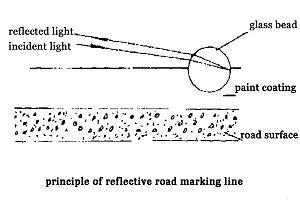
"Dans le domaine du marquage routier, on désigne par microbilles de verres des particules sphériques transparentes qui sont ajoutées aux marquages routiers afin de les rendre visibles de nuit. Elles font partie de certains dispositifs rétroréfléchissants, également dit ""passifs"", et de la famille des « produits de saupoudrage », qui comprend également les granulats antidérapants. Elles doivent répondre à certaines normes techniques de qualité et granulométrie.